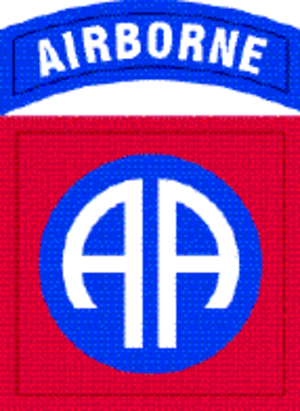
Fort Bragg est une base militaire américaine de l'United States Army qui est située dans les comtés de Cumberland et de Hoke en Caroline du Nord, près de la ville de Fayetteville. Elle est la plus grande base d'entraînement de commandos au monde avec ses 49 km².
Albany et Boston sont les noms codes des opérations menées respectivement par les parachutistes des 101ᵉ et 82ᵉ divisions aéroportées américaines dès la nuit du 5 au 6 juin 1944 dans le cadre général de l'opération Overlord, dont l'opération Neptune fut la phase d'assaut. Elles furent précédées par la mise en place des pathfinders et suivies par l'atterrissage des planeurs de ces mêmes divisions.